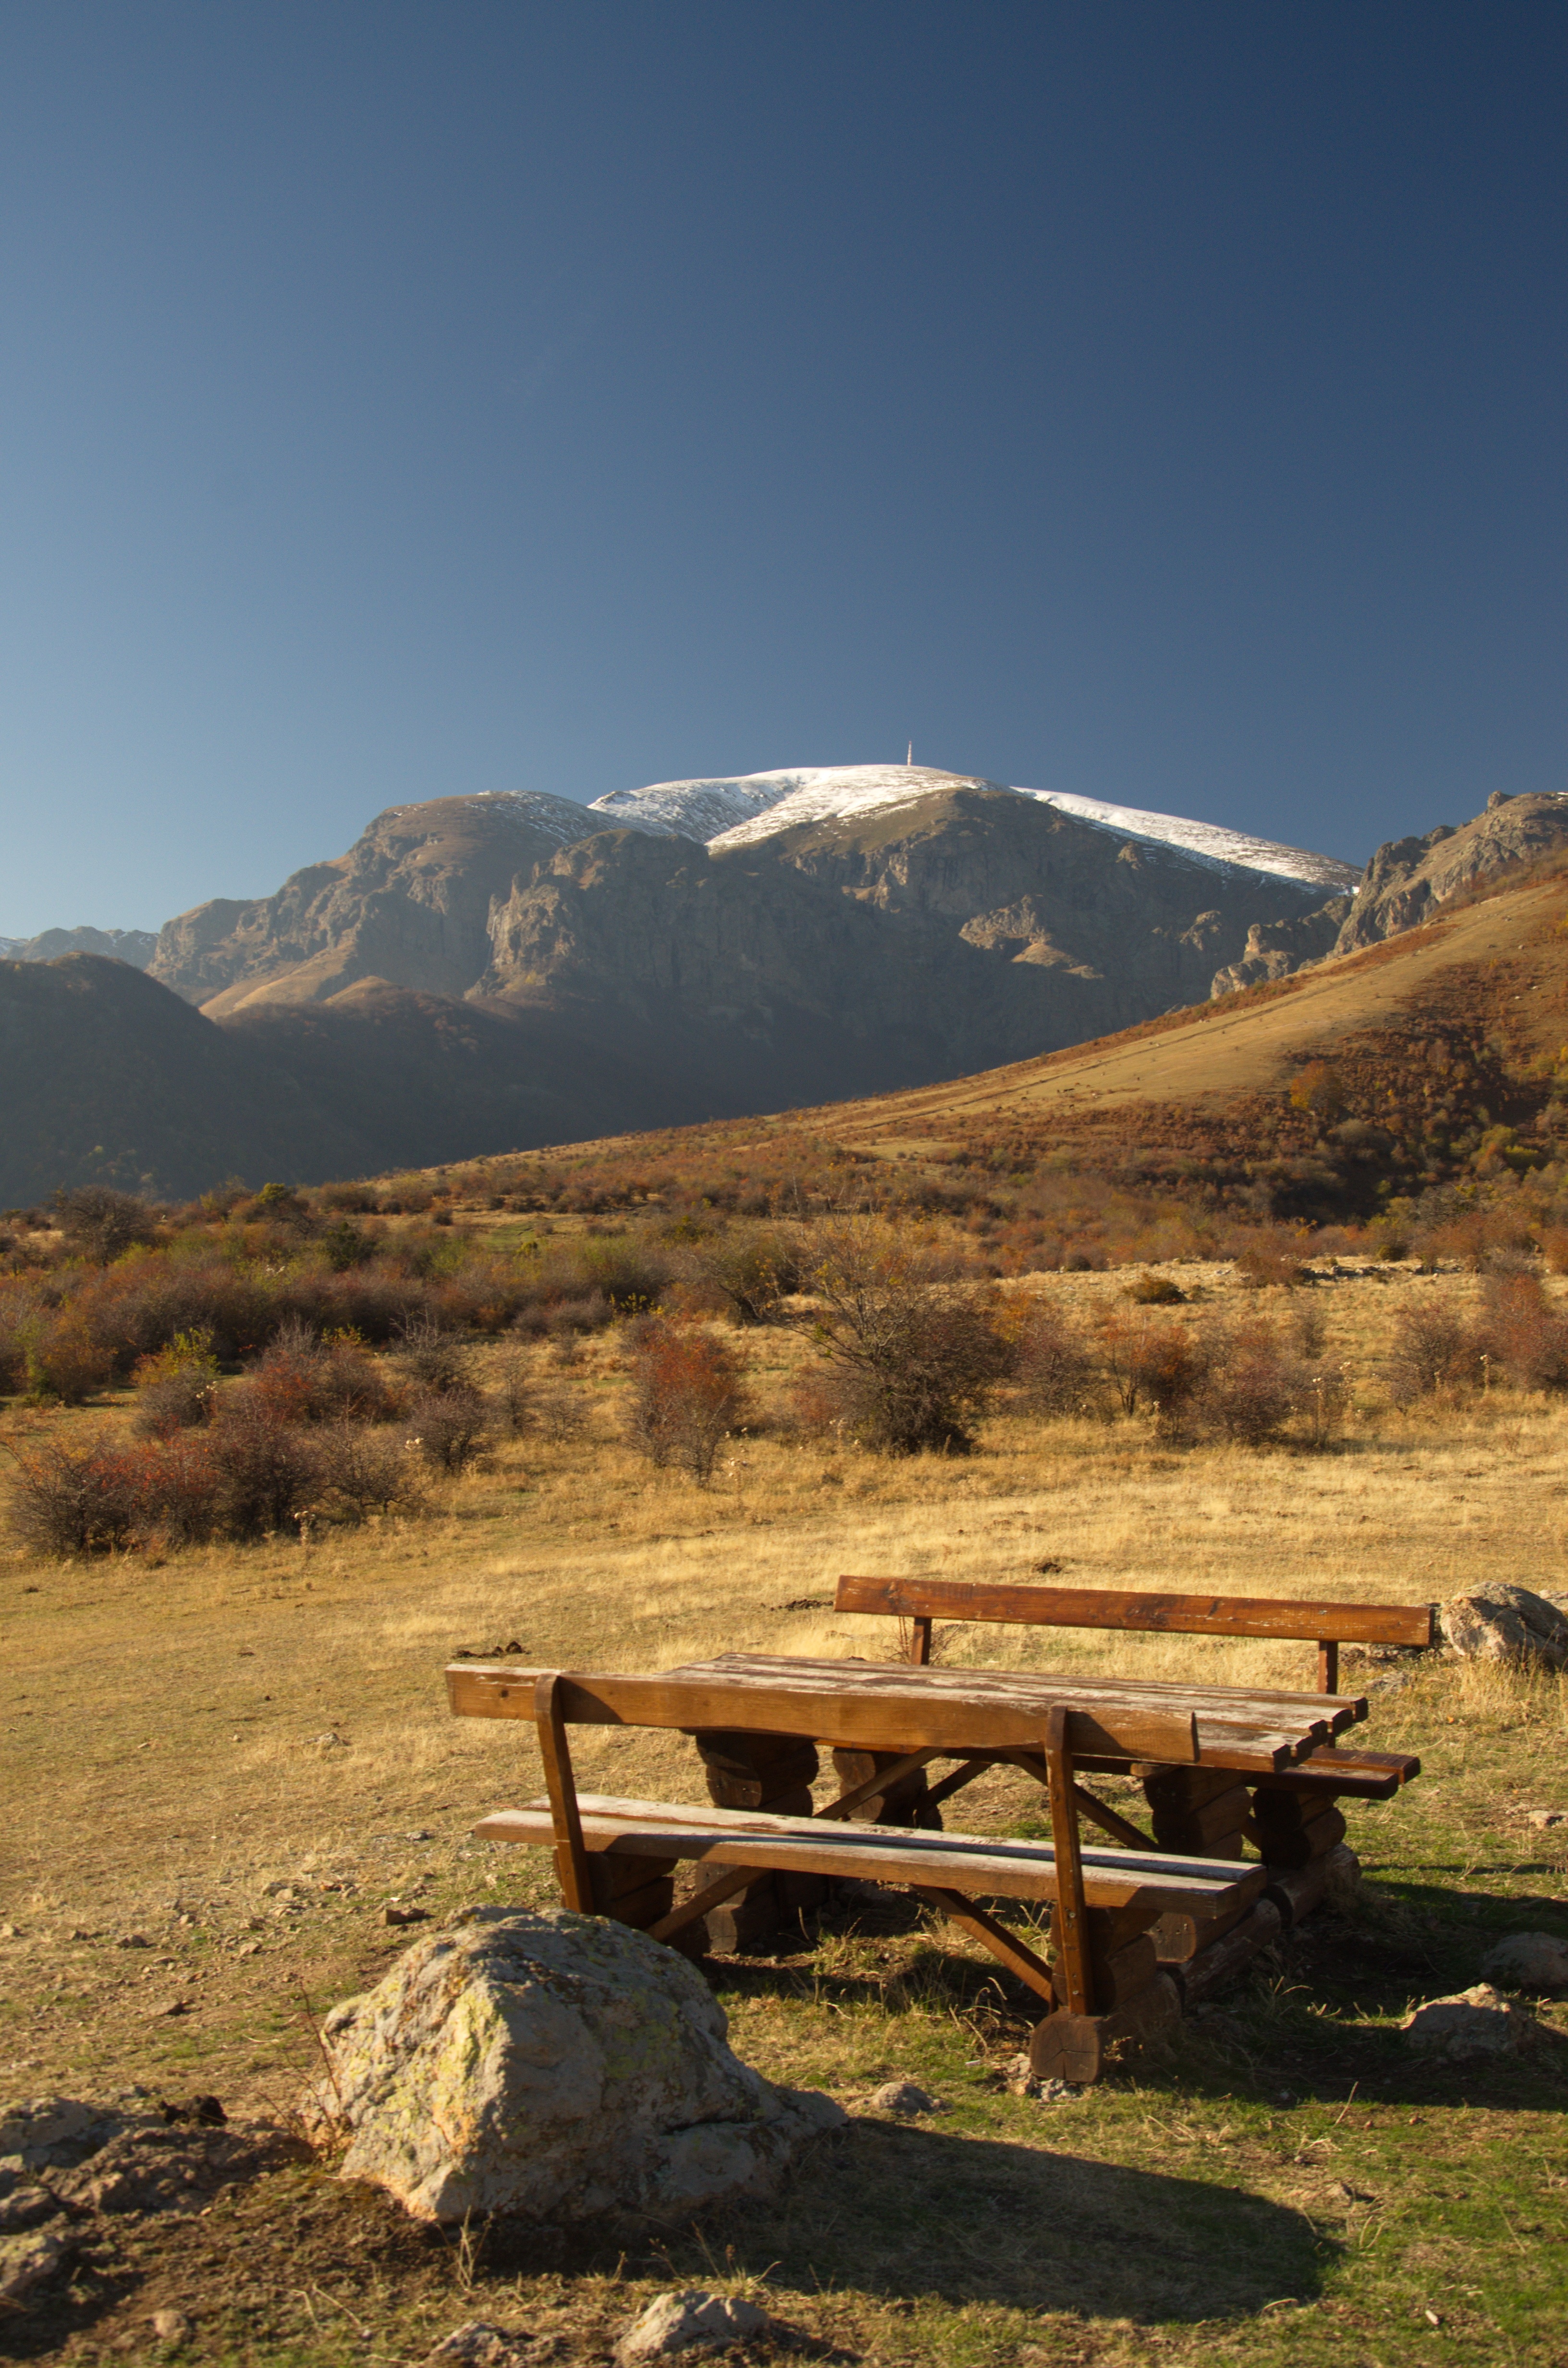
landscape, nature, forest, outdoor, rock, wilderness, mountain, sky, hill, lake, adventure, valley, mountain range, summer, travel, tourism, plateau, beautiful, fell, rural area, natural environment, geographical feature, mountainous landforms